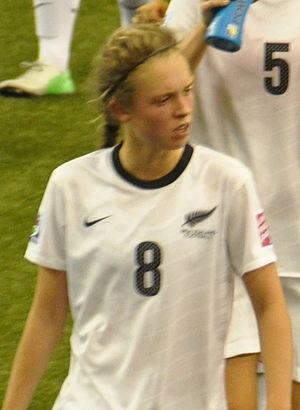
Daisy Cleverley née le 30 avril 1997 à Auckland, est une footballeuse internationale néo-zélandaise. Elle évolue au poste d'attaquante et joue aux Golden Bears de la Californie.